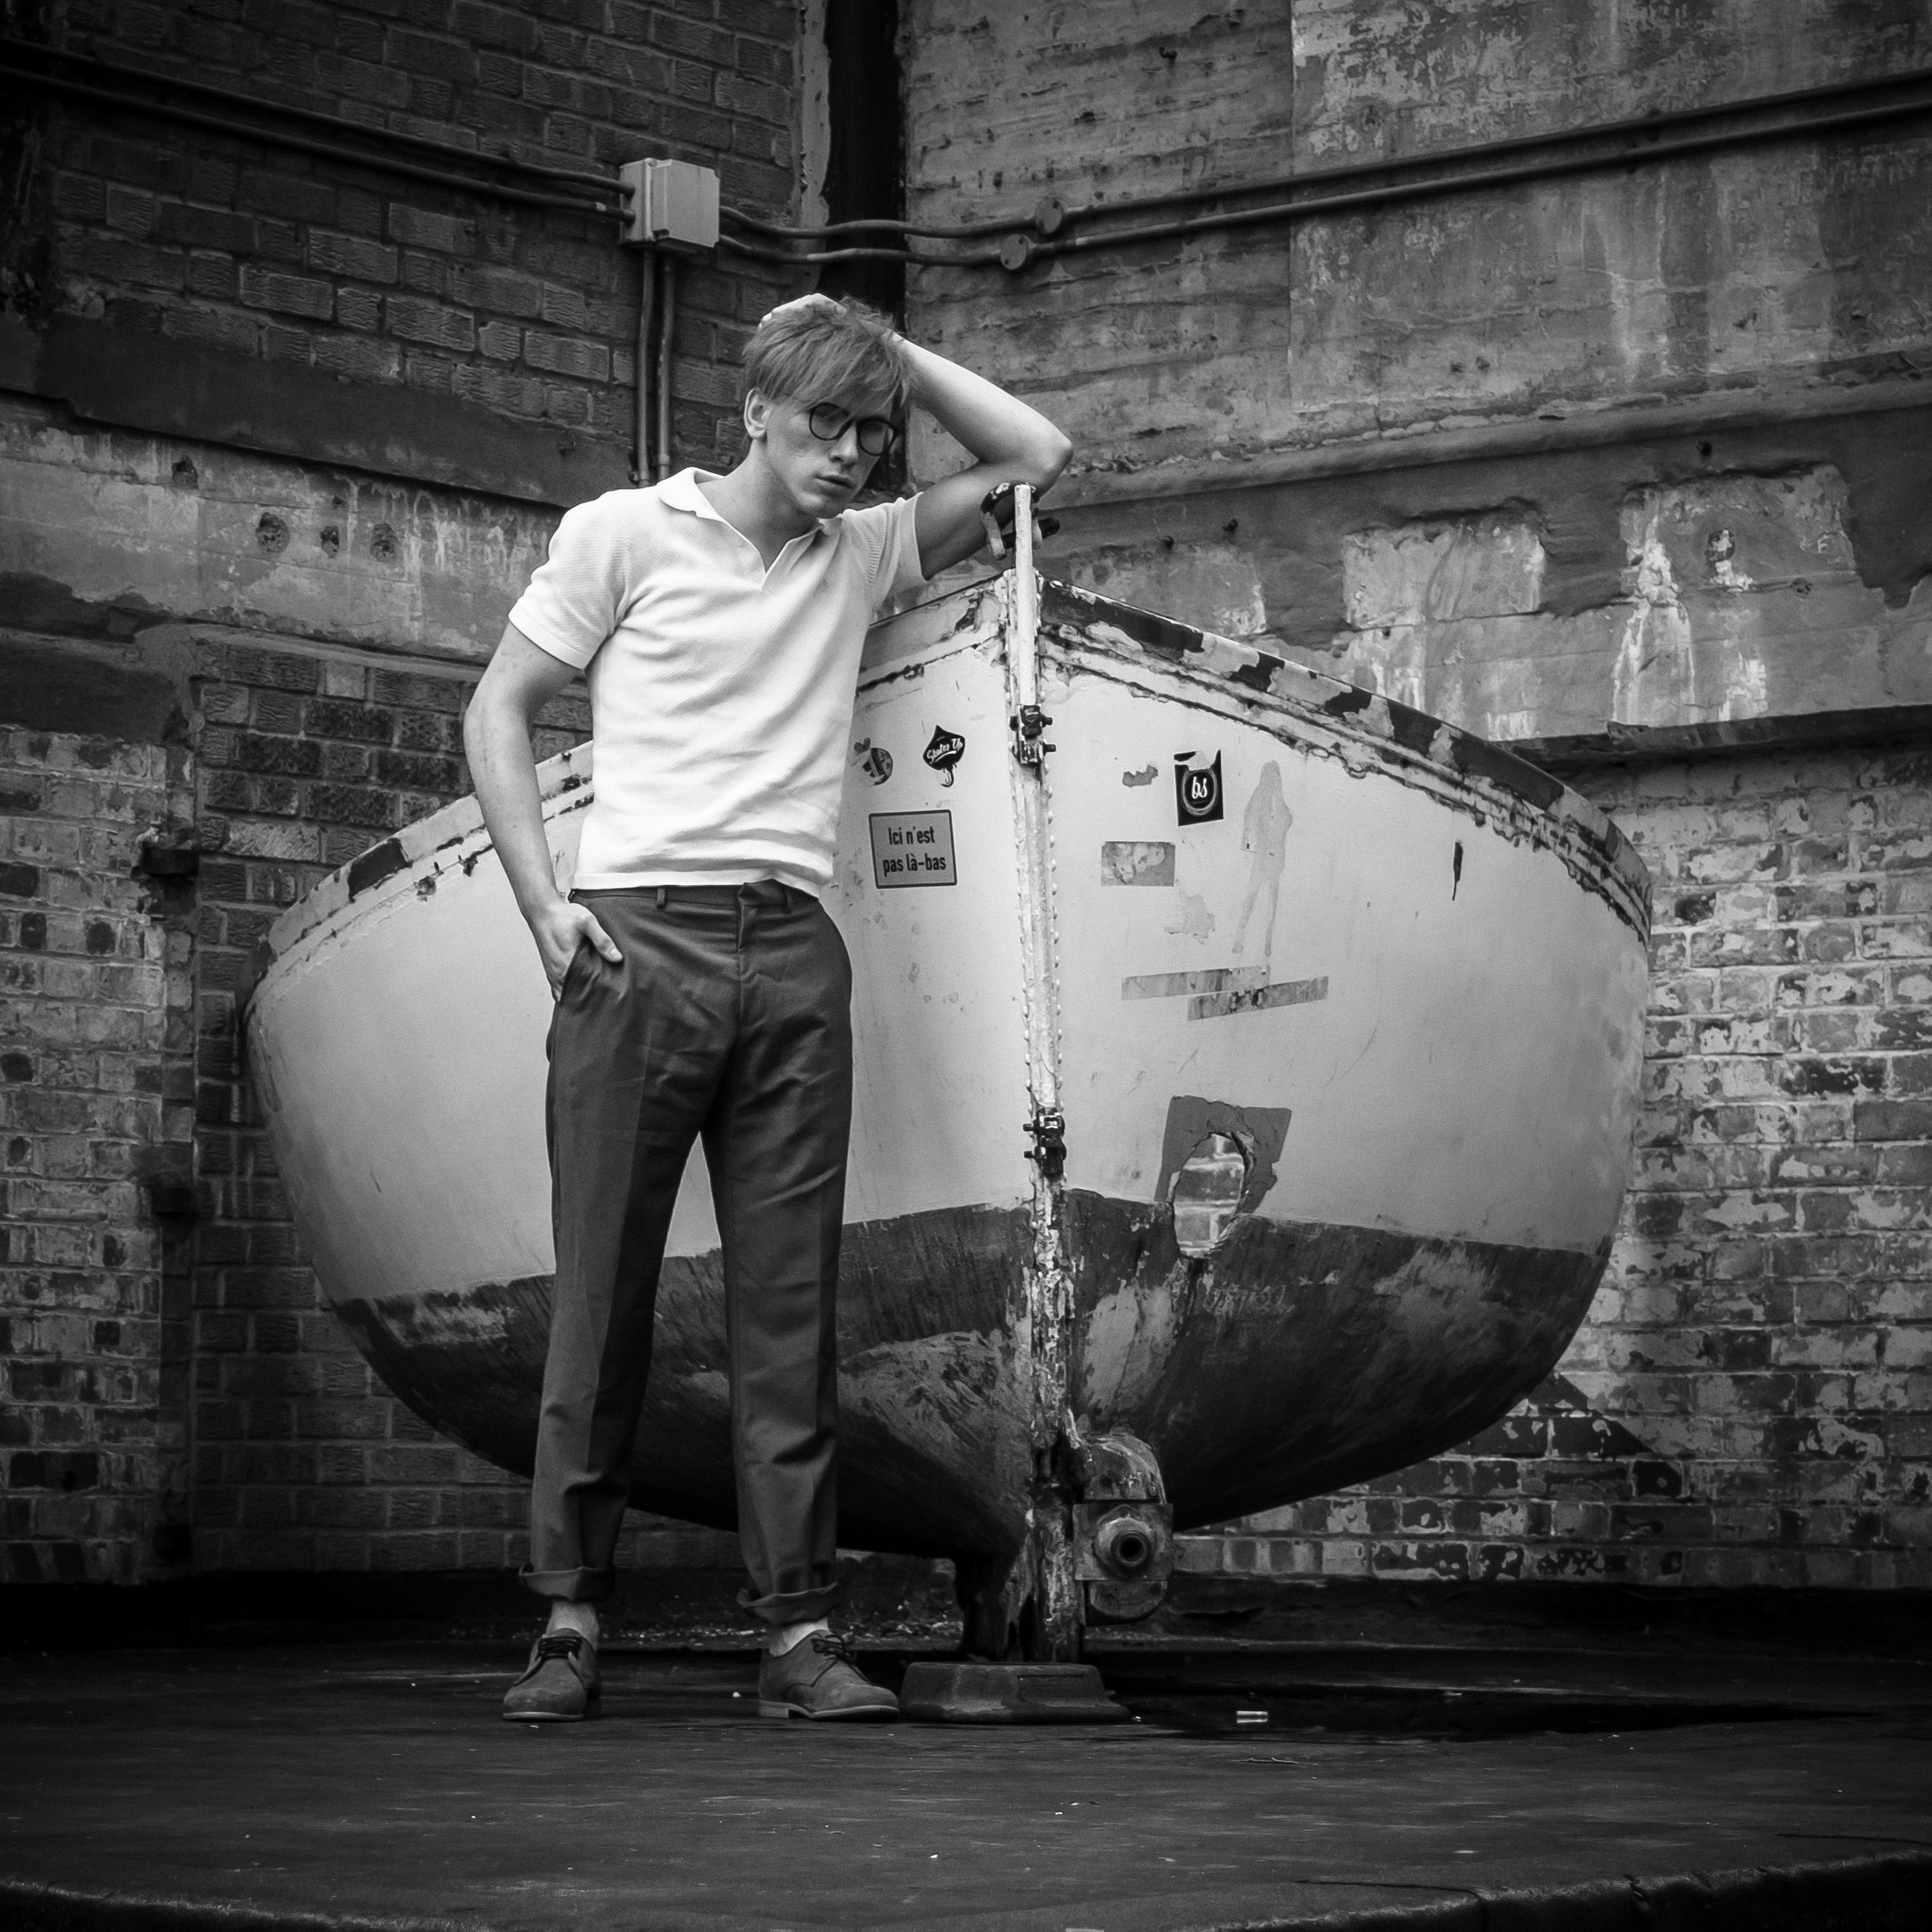
black and white, white, photography, vehicle, black, monochrome, photograph, image, monochrome photography, film noir